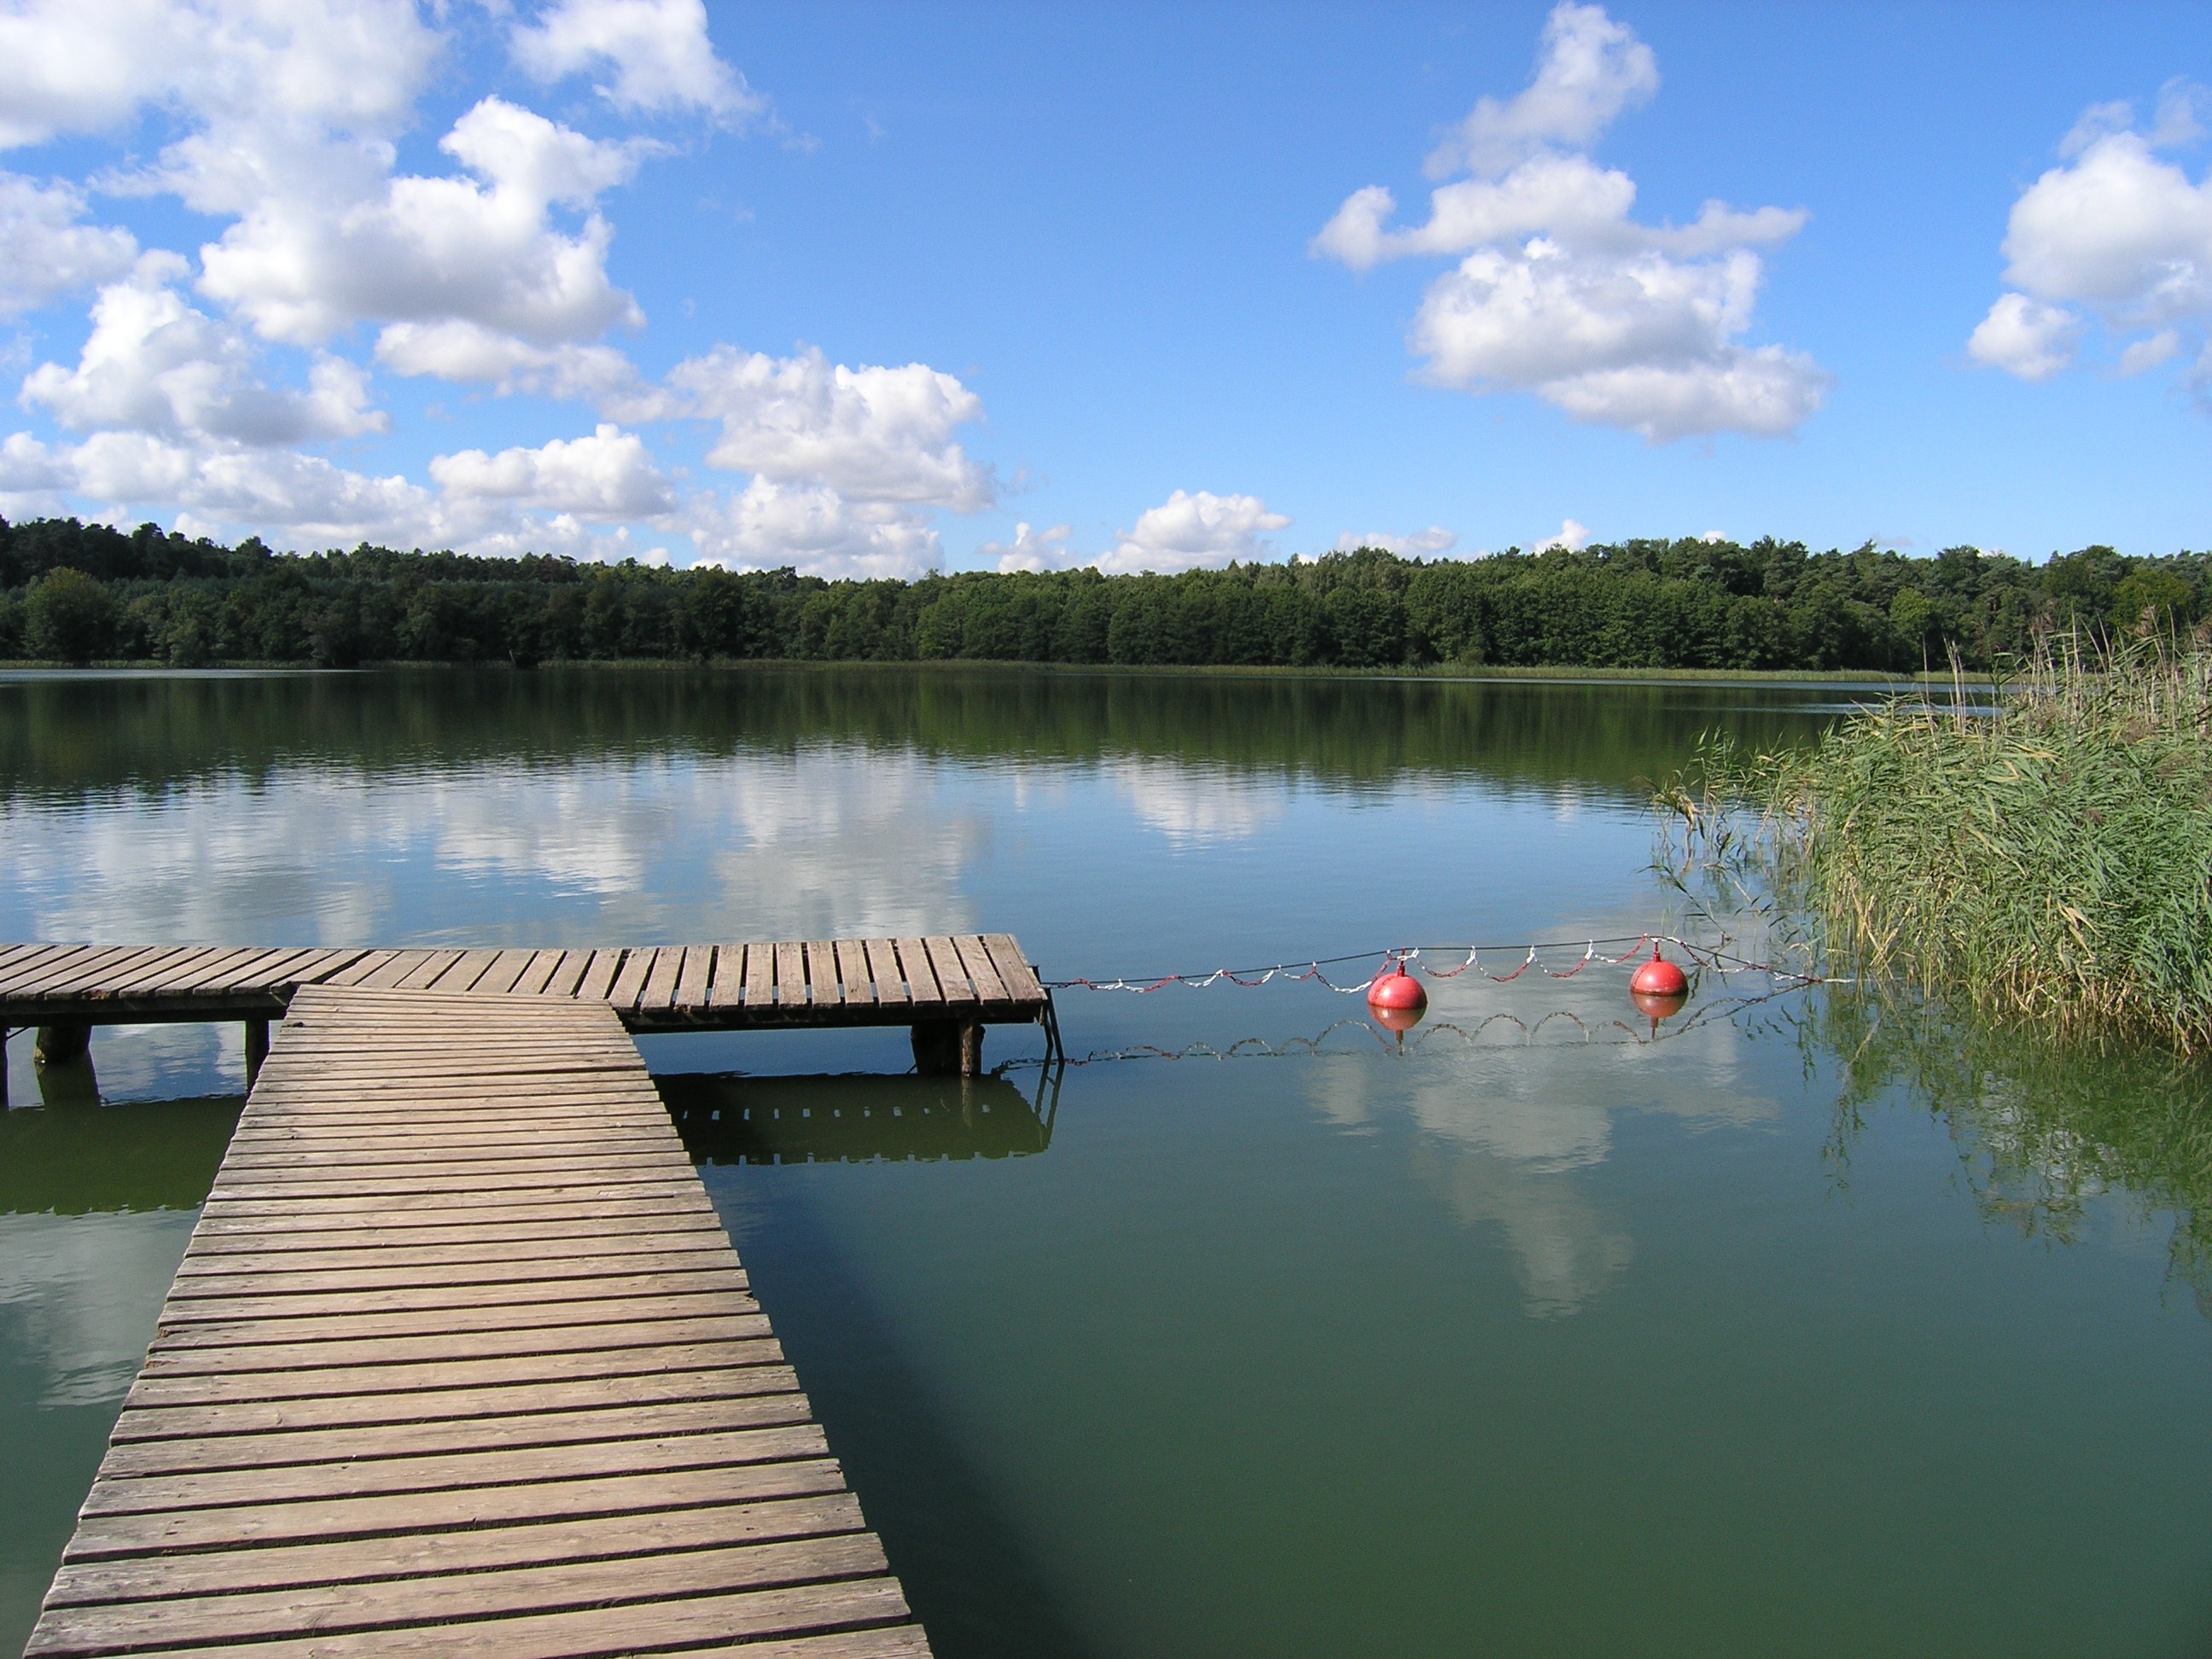
beach, water, nature, dock, sky, sun, lake, river, summer, pond, swim, reflection, holiday, blue, reservoir, jetty, clouds, lakes, loch, mecklenburg lakes